Quercus laurifolia

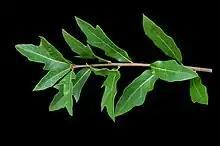
The leaves of swamp laurel oak are occasionally three-lobed, as seen above.

The seedlings show embryo dormancy and germinate the following spring after fall ripening; germination is hypogeal.